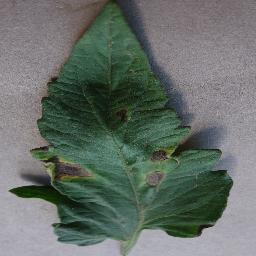
Label: Tomato___Early_blight